Château de Beaumesnil

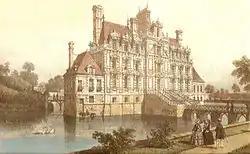
Eastern facade of the Château de Beaumesnil, taken from a drawing dated 1820

Beaumesnil was first mentioned in the Treaty of Saint-Clair-sur-Epte in 911 (the setting up of the Duchy of Normandy as part of the lands of the Counts of Meulan. In 1066 Roger de Beaumont, son-in-law to Waleran III, Comte de Meulan, provided William the Conqueror with 60 ships. In 1250 Robert de Harcourt was given permission to build a stone donjon (keep) on the motte. This was later extended to incorporate a bailey, both of which were on islands.